Newquay Bay

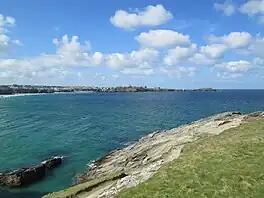
Looking towards Towan Head from Trevelgue Head

Newquay Bay is a bay adjacent to Newquay in Cornwall, England.